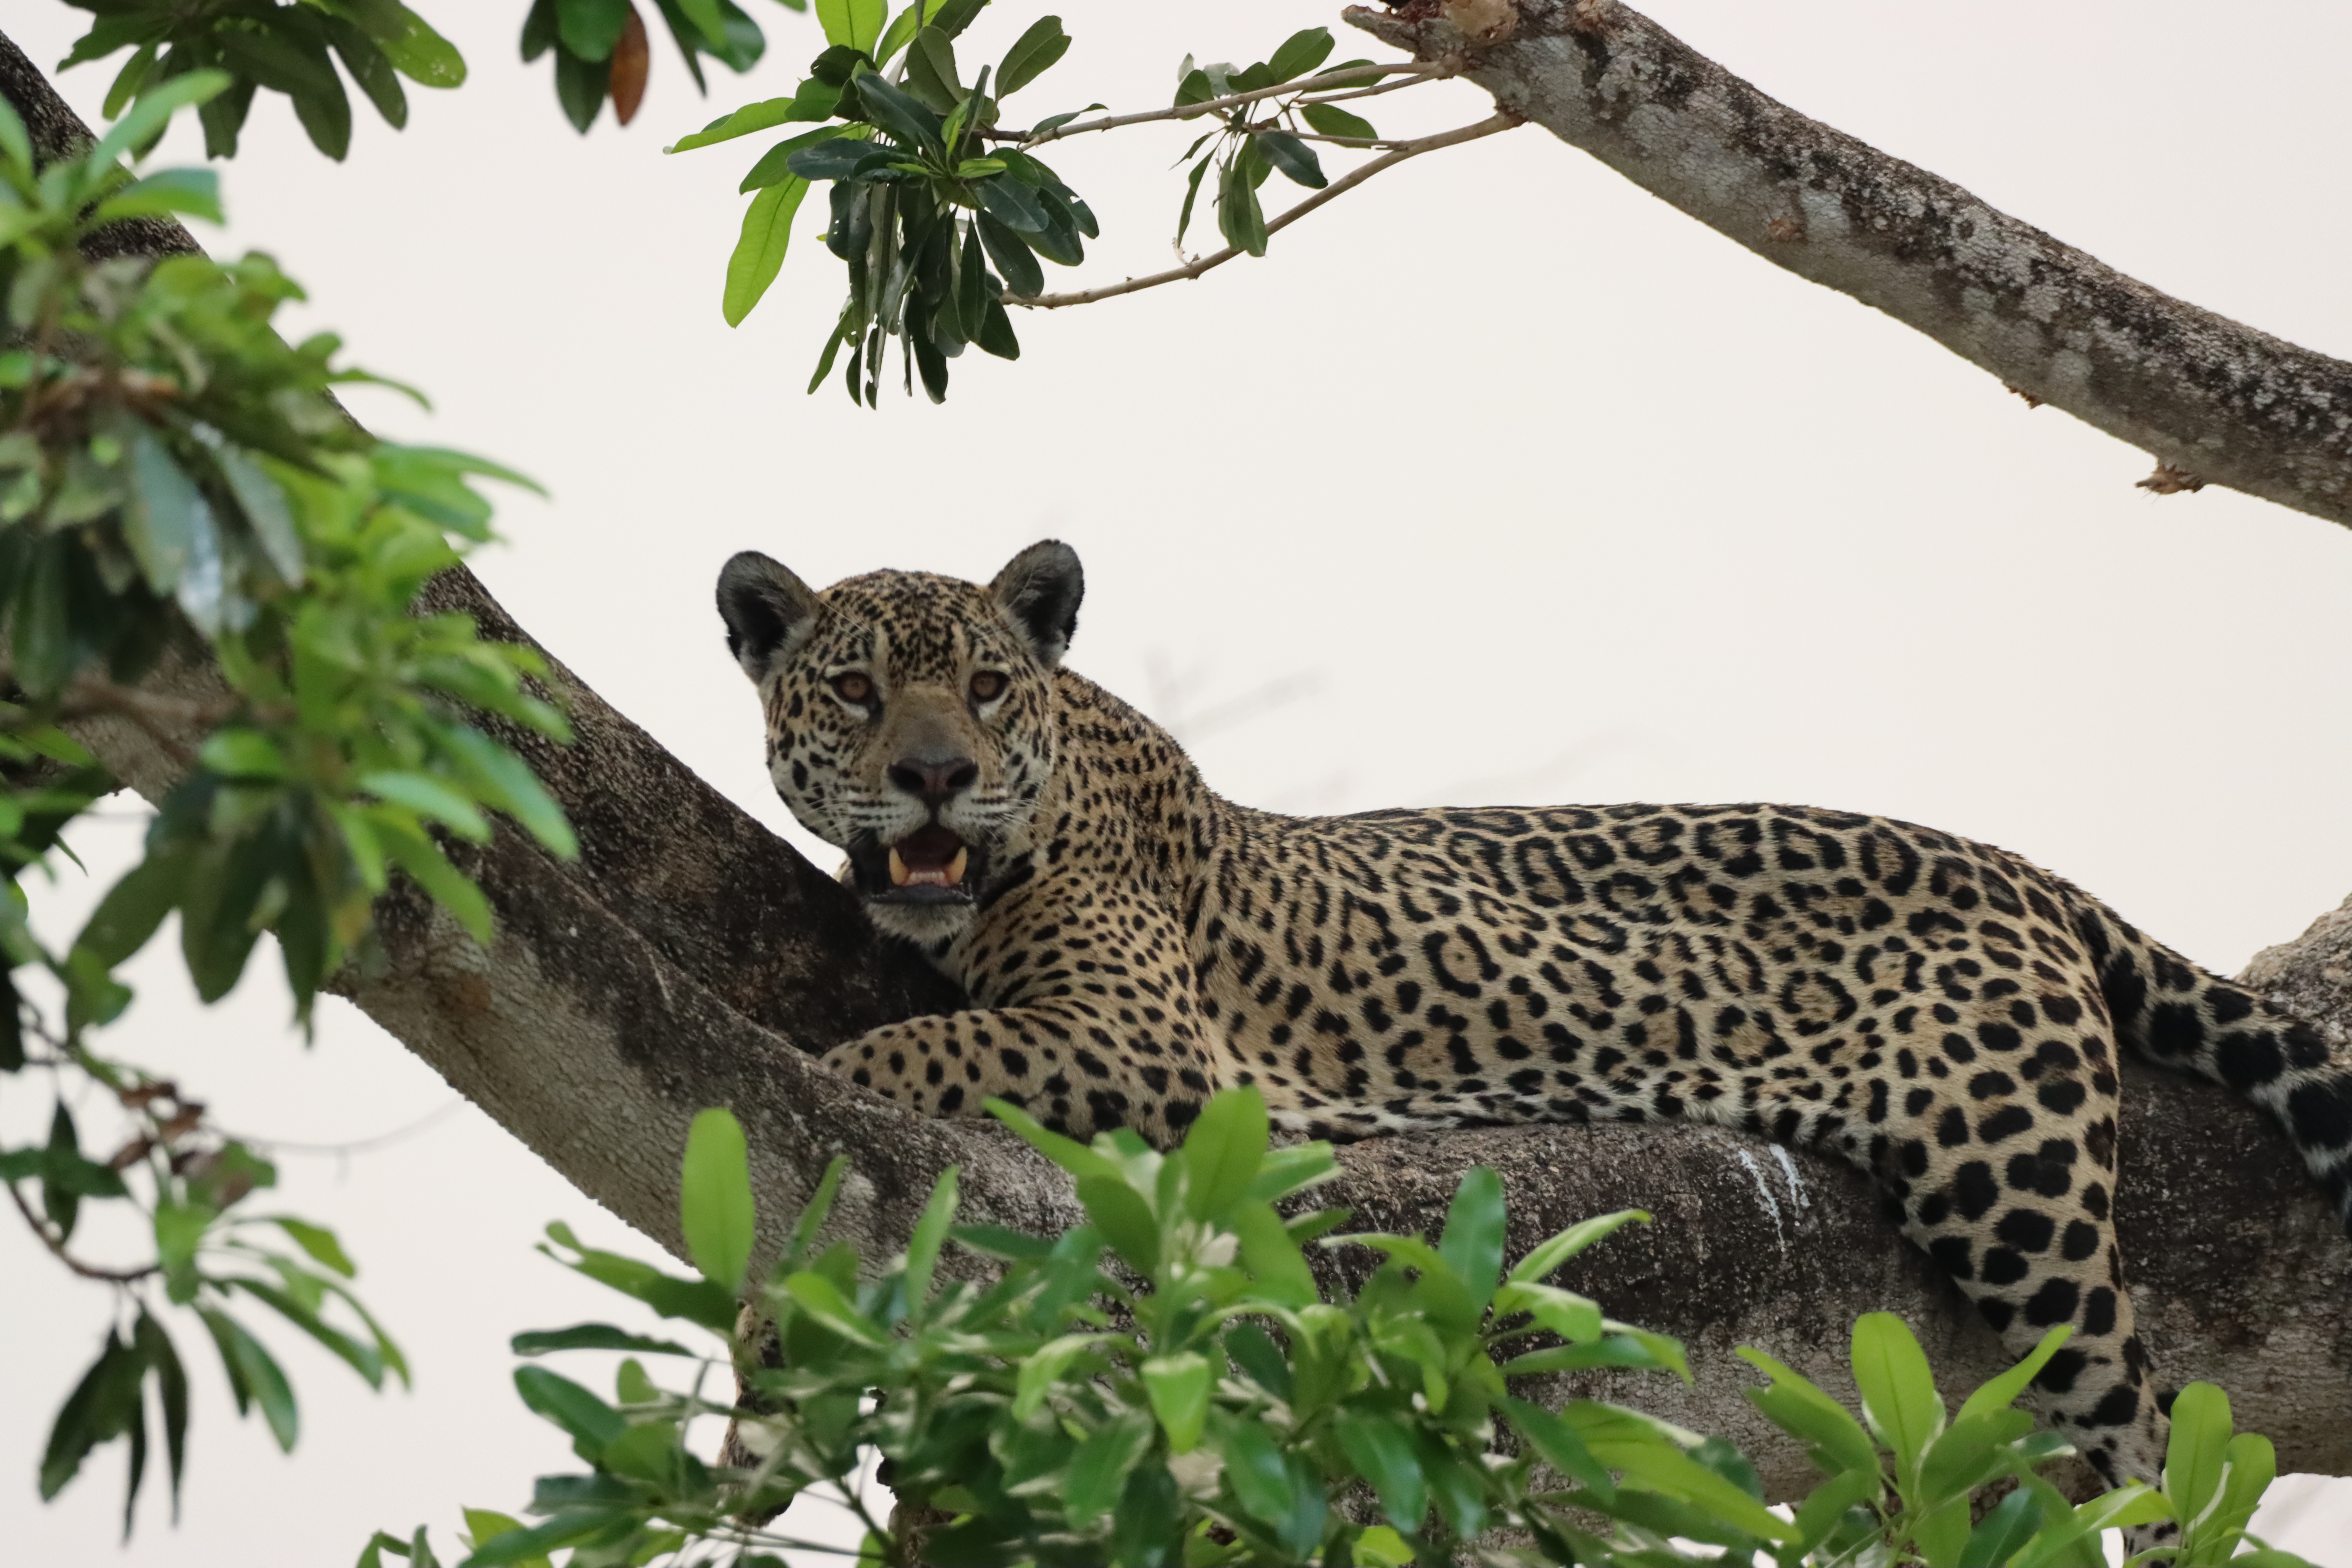
Jaguar: Medrosa